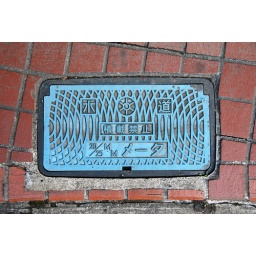
A blue plastic access cover with an attractive non-slip design in Tokyo's Roppongi district.